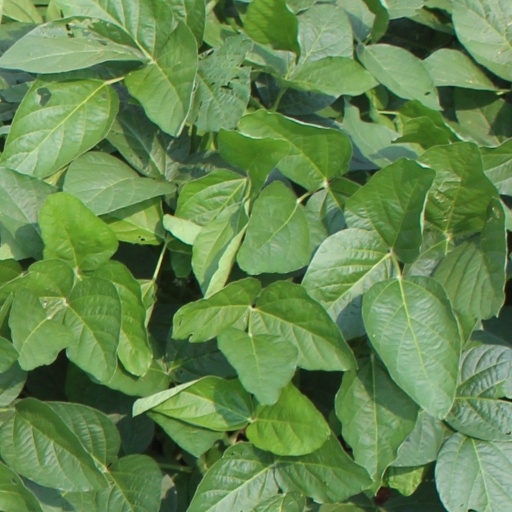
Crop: soybean